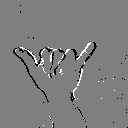
ASL letter: y